Pishtaco

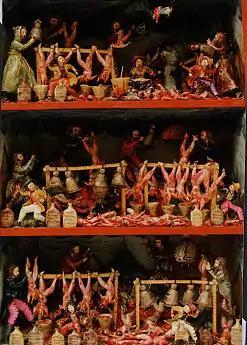
"Pishtako", "Peruvian Retablo", Ayacucho

A (in Northern Quechua "slaughterer, cutthroat"), (in Southern Quechua, similar meaning) or (in Aymara,"slaughterer") is a folkloric boogeyman figure in the Andes region of South America, particularly in Peru and Bolivia, which extracts the fat of its victims.